Never Not Love You

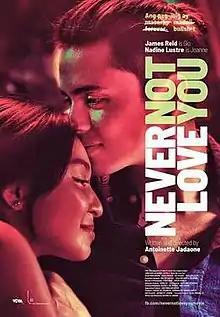
Theatrical film poster

Never Not Love You is a 2018 Filipino romantic drama film written and directed by Antoinette Jadaone, starring James Reid and Nadine Lustre. The film tells the story of Gio (Reid) and Joanne (Lustre) whose young, carefree, and reckless love is tested when their dreams take them in different directions.